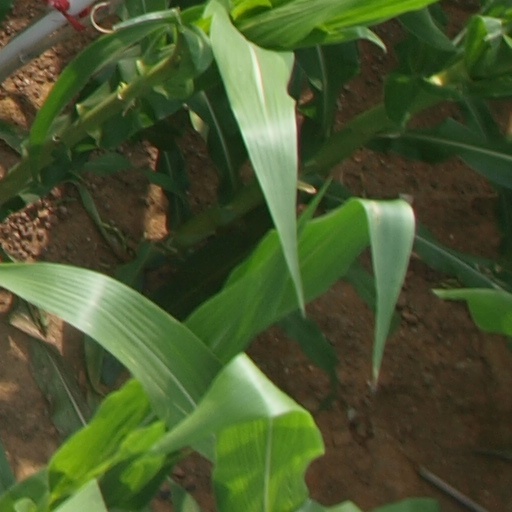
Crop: maize; corn